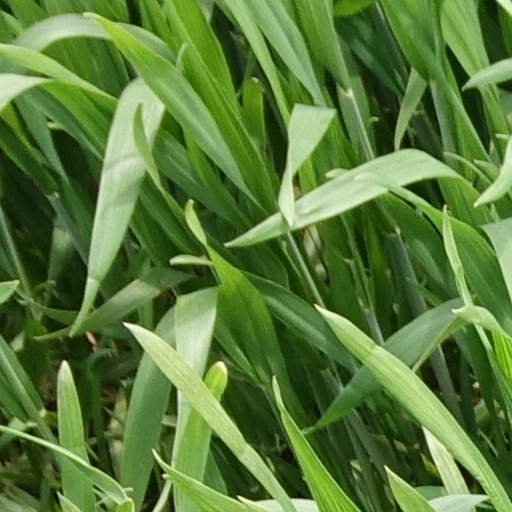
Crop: wheat